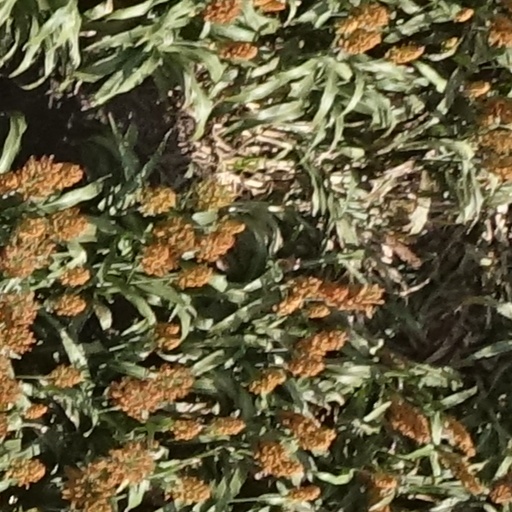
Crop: sorghum